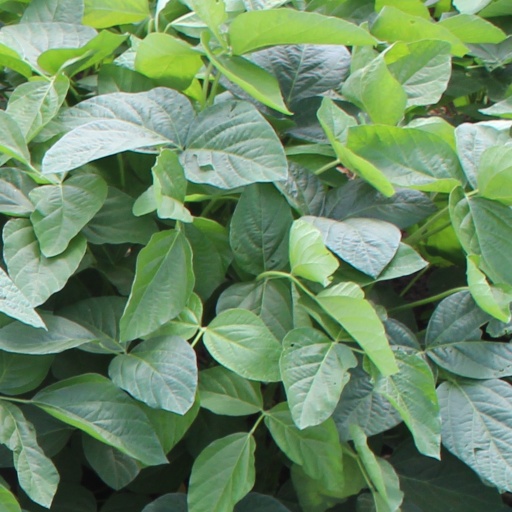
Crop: soybean